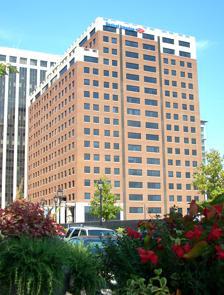
Building: One Bank of America Plaza
Country: United States of America
Year built: 1985
One City Plaza General information Status Completed Location Fayetteville Street Raleigh , North Carolina , United States of America Technical details Floor count 17 Design and construction Structural engineer LHC Structural Engineers One City Plaza , formerly called One Bank of America Plaza , is a 17-story skyscraper located at 421 Fayetteville Street in Raleigh, North Carolina with 367,225 square feet (34,116.3 m 2 ). History One Hannover Square and Two Hannover Square were completed in 1985. Lennar Partners of Miami, Florida bought the building and its 554-space parking garage for $44.8 million in 2000. One Hannover Plaza changed its name to One Bank of America Plaza in 2005 after Bank of America renewed its lease. Progress Energy had 155,000 square feet (14,400 m 2 ) but was moving into a new building of its own. Other major tenants included Absolute Collection Services with66,500 square feet (6,180 m 2 ), the City of Raleigh with 38,000 square feet (3,500 m 2 ), and the law firm Hunton & Williams . In July 2005, The Simpson Organization of Atlanta, Georgia bought the building for $47.1 million. At the time, it had an occupancy rate of 80 percent. When the company listed the property for sale in 2010, it was 95 percent full. Simpson made improvements including a lobby redesign, a new fitness facility, additional conference space, and renovated retail space. References